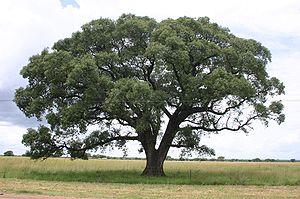
Le Magaliesberg est une chaîne de montagnes d'Afrique du Sud qui culmine à 1 853 mètres d'altitude. Ces montagnes dont la formation remonte à environ deux milliards d'années sont parmi les plus anciennes du monde. Le Magaliesberg s'étend sur 196 km selon la forme d'un « S » couché depuis l'est de Pretoria dans la province du Gauteng jusqu'à la province du Nord-Ouest, au niveau du Pilanesberg.
Le marula est un arbre dioïque de taille moyenne.